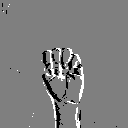
ASL letter: m